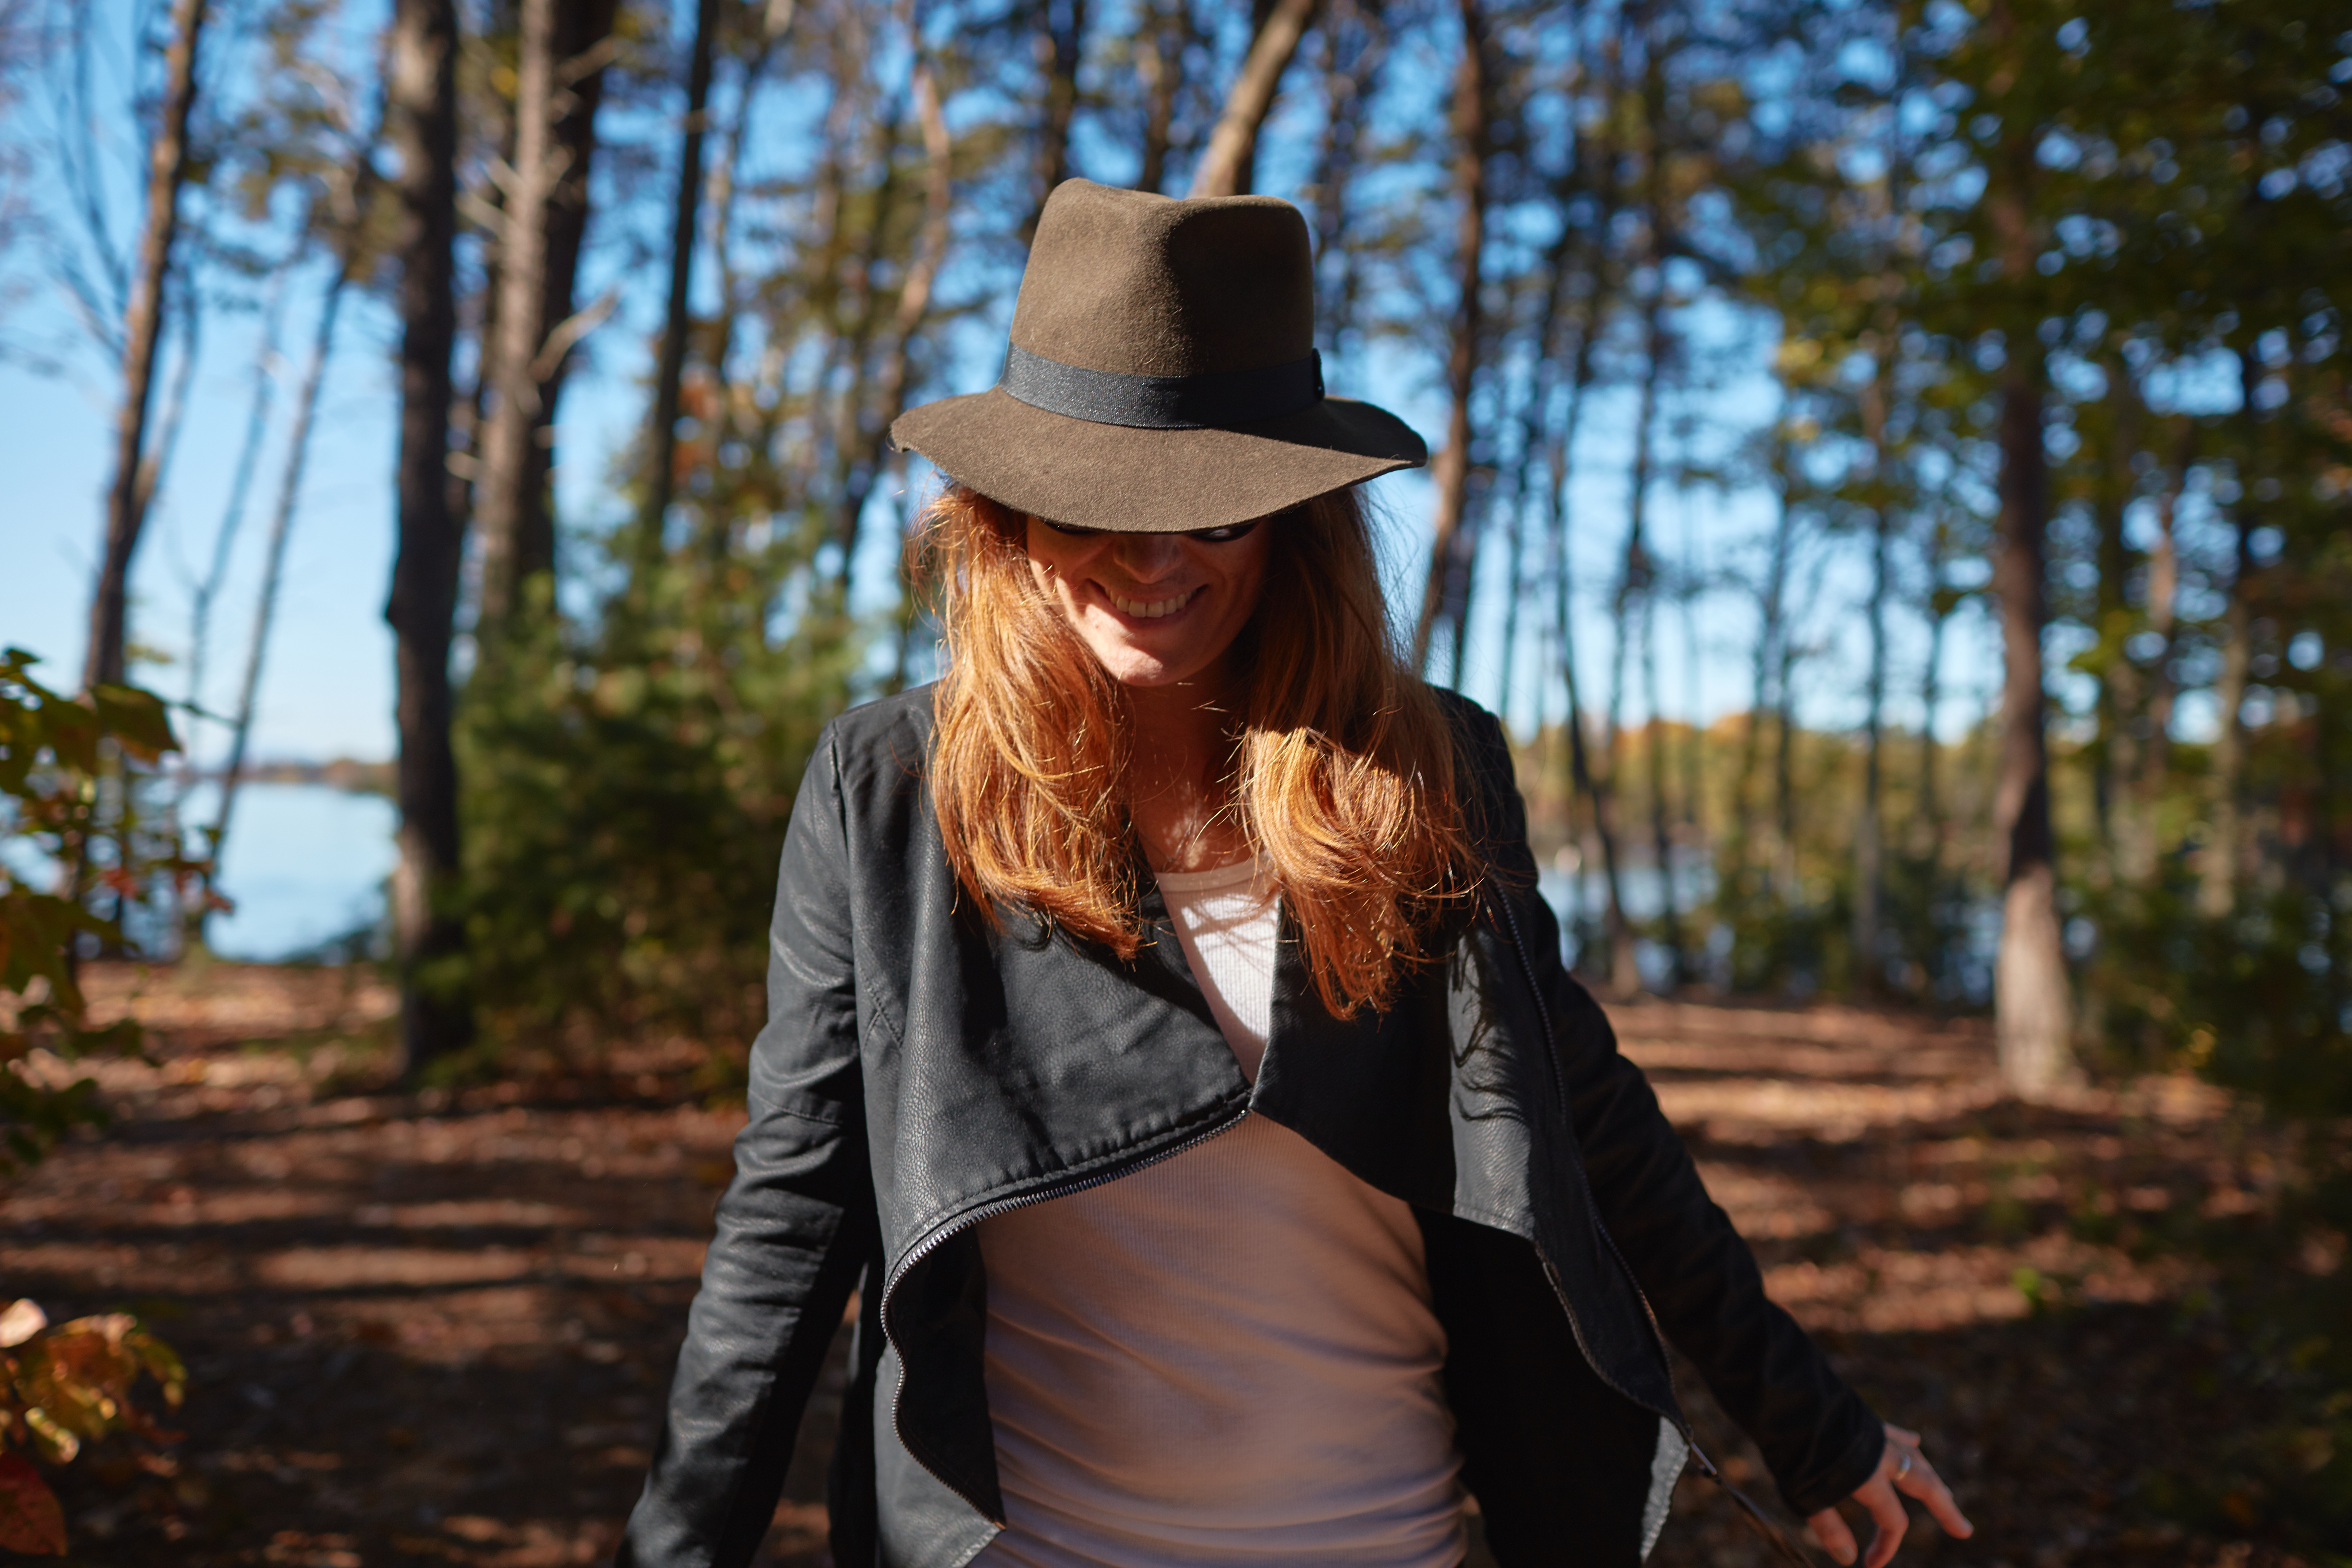
person, photography, model, spring, autumn, fashion, clothing, season, beauty, photo shoot